Free France

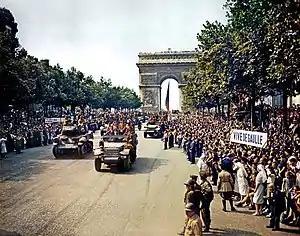
Leclerc's 2nd Armoured Division (2e DB) parading down the Champs Elysées on 26 August 1944, the day after the Liberation of Paris

The Free French forces participated in the Tunisian Campaign. Together with British and Commonwealth forces, the FFF advanced from the south while the formerly Vichy-loyal Army of Africa advanced from the west together with the Americans. The fighting in Tunisia ended with the Axis forces surrendering to the Allies in July 1943.